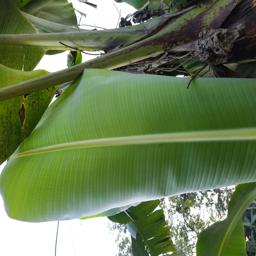
Label: JAHAJI LEAF